Troubled Heart (film)

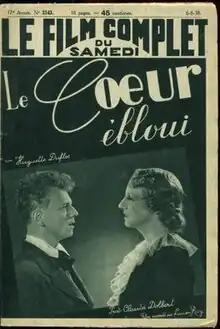

Troubled Heart (French: Le coeur ébloui) is a 1938 French drama film directed by Jean Vallée and starring Max Dearly, Huguette Duflos and Henri Rollan. It was based on the 1926 play of the same title by Lucien Descaves. The film's sets were designed by the art director Jean Douarinou.